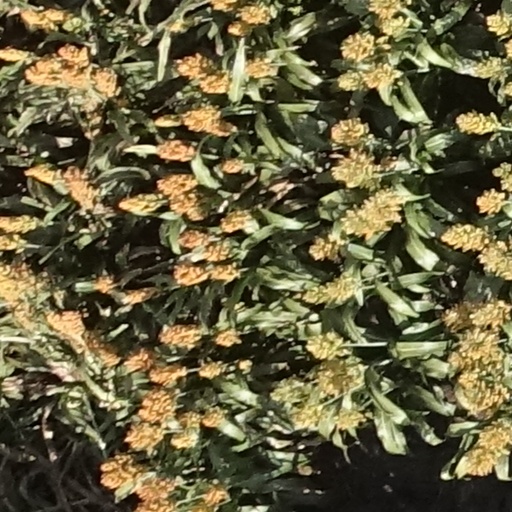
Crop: sorghum